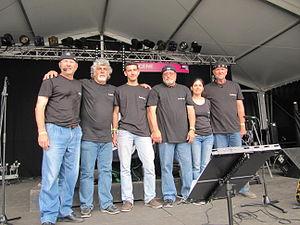
Pavillon Noir est un groupe de chanson française spécialisé dans les chants de marins.